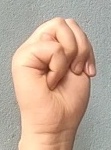
ASL sign: M